Dancing with Time

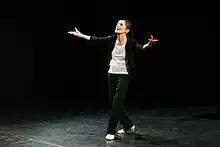
Ursula Cain in "Zeit tanzen seit 1927" von Heike Hennig (2006) Postermotiv

Four dancers, nearing their eighties, take up the challenge of Heike Hennig to return to the stage in Leipzig's opera house. Ursula Cain, Christa Franze, Siegfried Prölß and Horst Dittmann have been leading members of the Ballet of the Oper Leipzig. A performance of emotional richness combined with the stories of their lives, from Mary Wigman, Gret Palucca to Heike Hennig. Nothing about them is old, except their age.